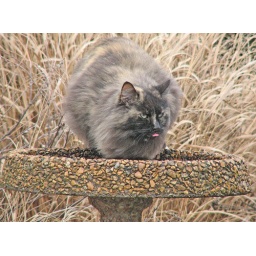
Diane in the bird bath